George Cadle Price

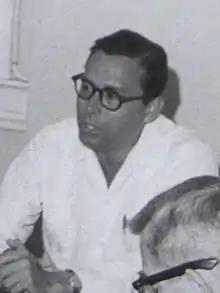
Price in 1965

George Cadle Price (15 January 191919 September 2011) was a Belizean statesman who served as the head of government of Belize from 1961 to 1984 and 1989 to 1993. He was the first minister and premier under British rule until independence in 1981 and was the nation's first prime minister after independence that year. He is considered one of the principal architects of Belizean independence. Today he is referred to by many as the "Father of the Nation". Price effectively dominated Belizean politics from the early 1960s until his 1996 retirement from party leadership, having been the nation's head of government under various titles for most of that period.